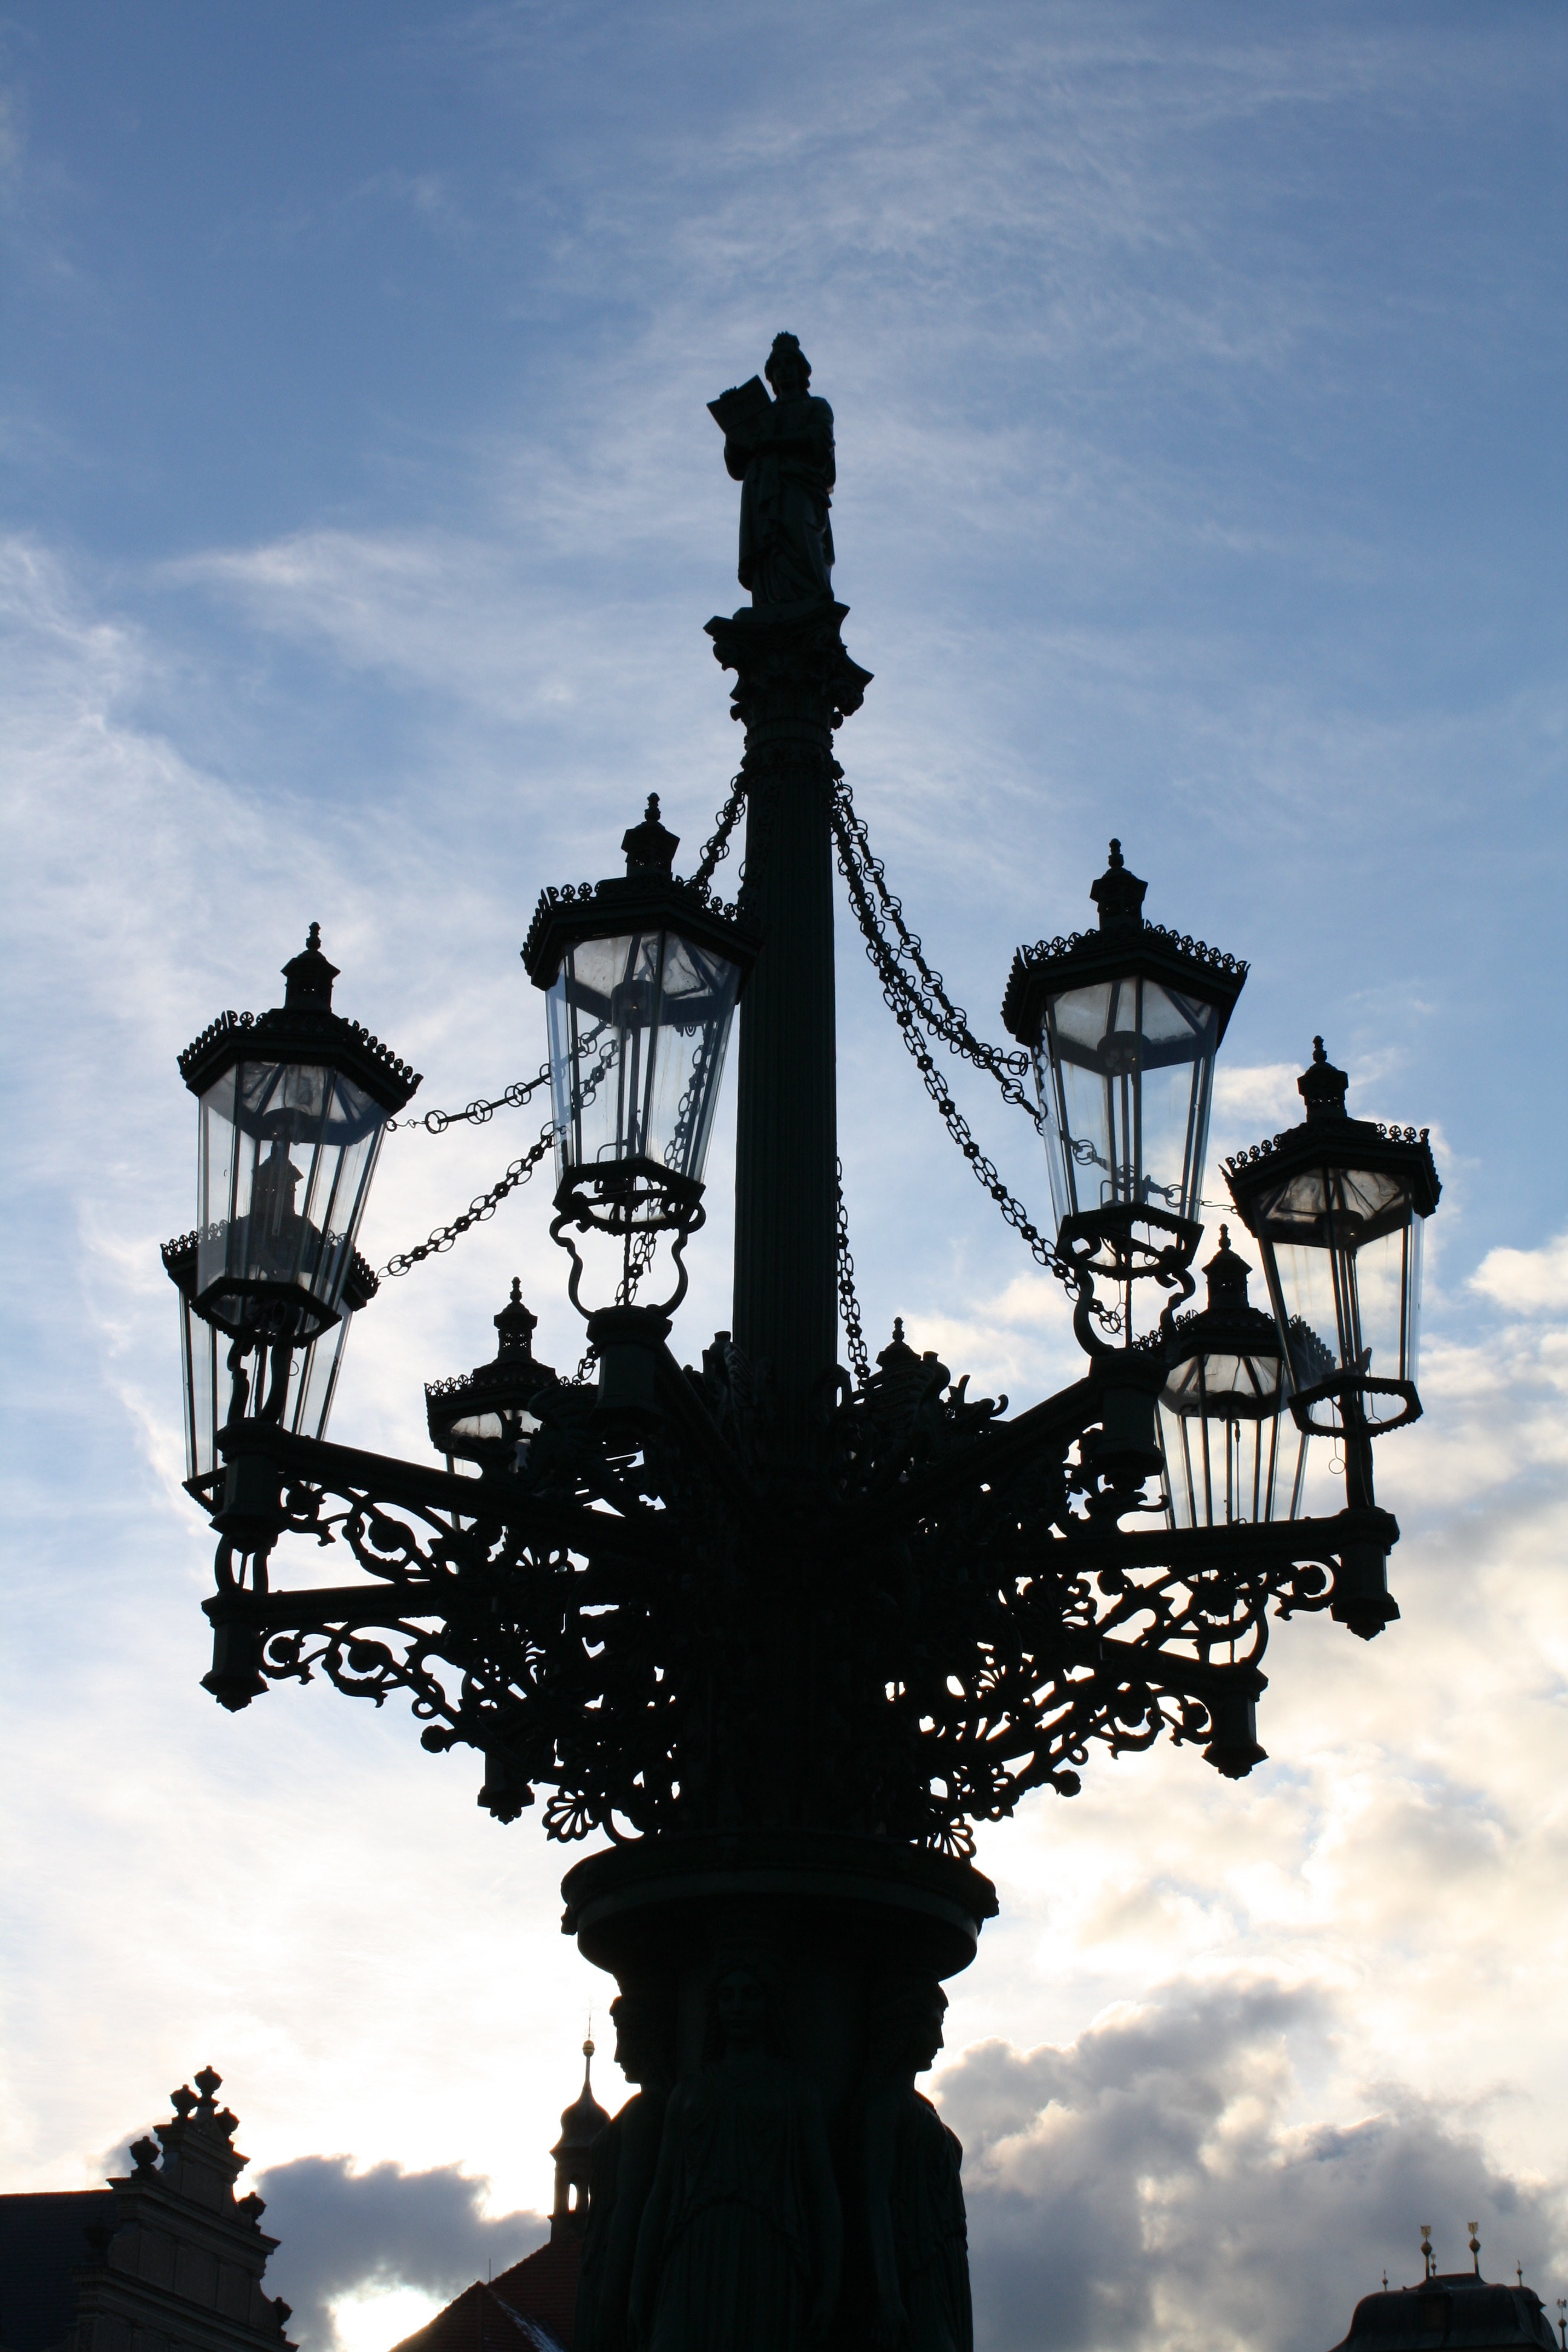
silhouette, cloud, sky, statue, tower, landmark, prague, street light, lamp, lighting, candlestick, spire, steeple, light fixture, czech republic